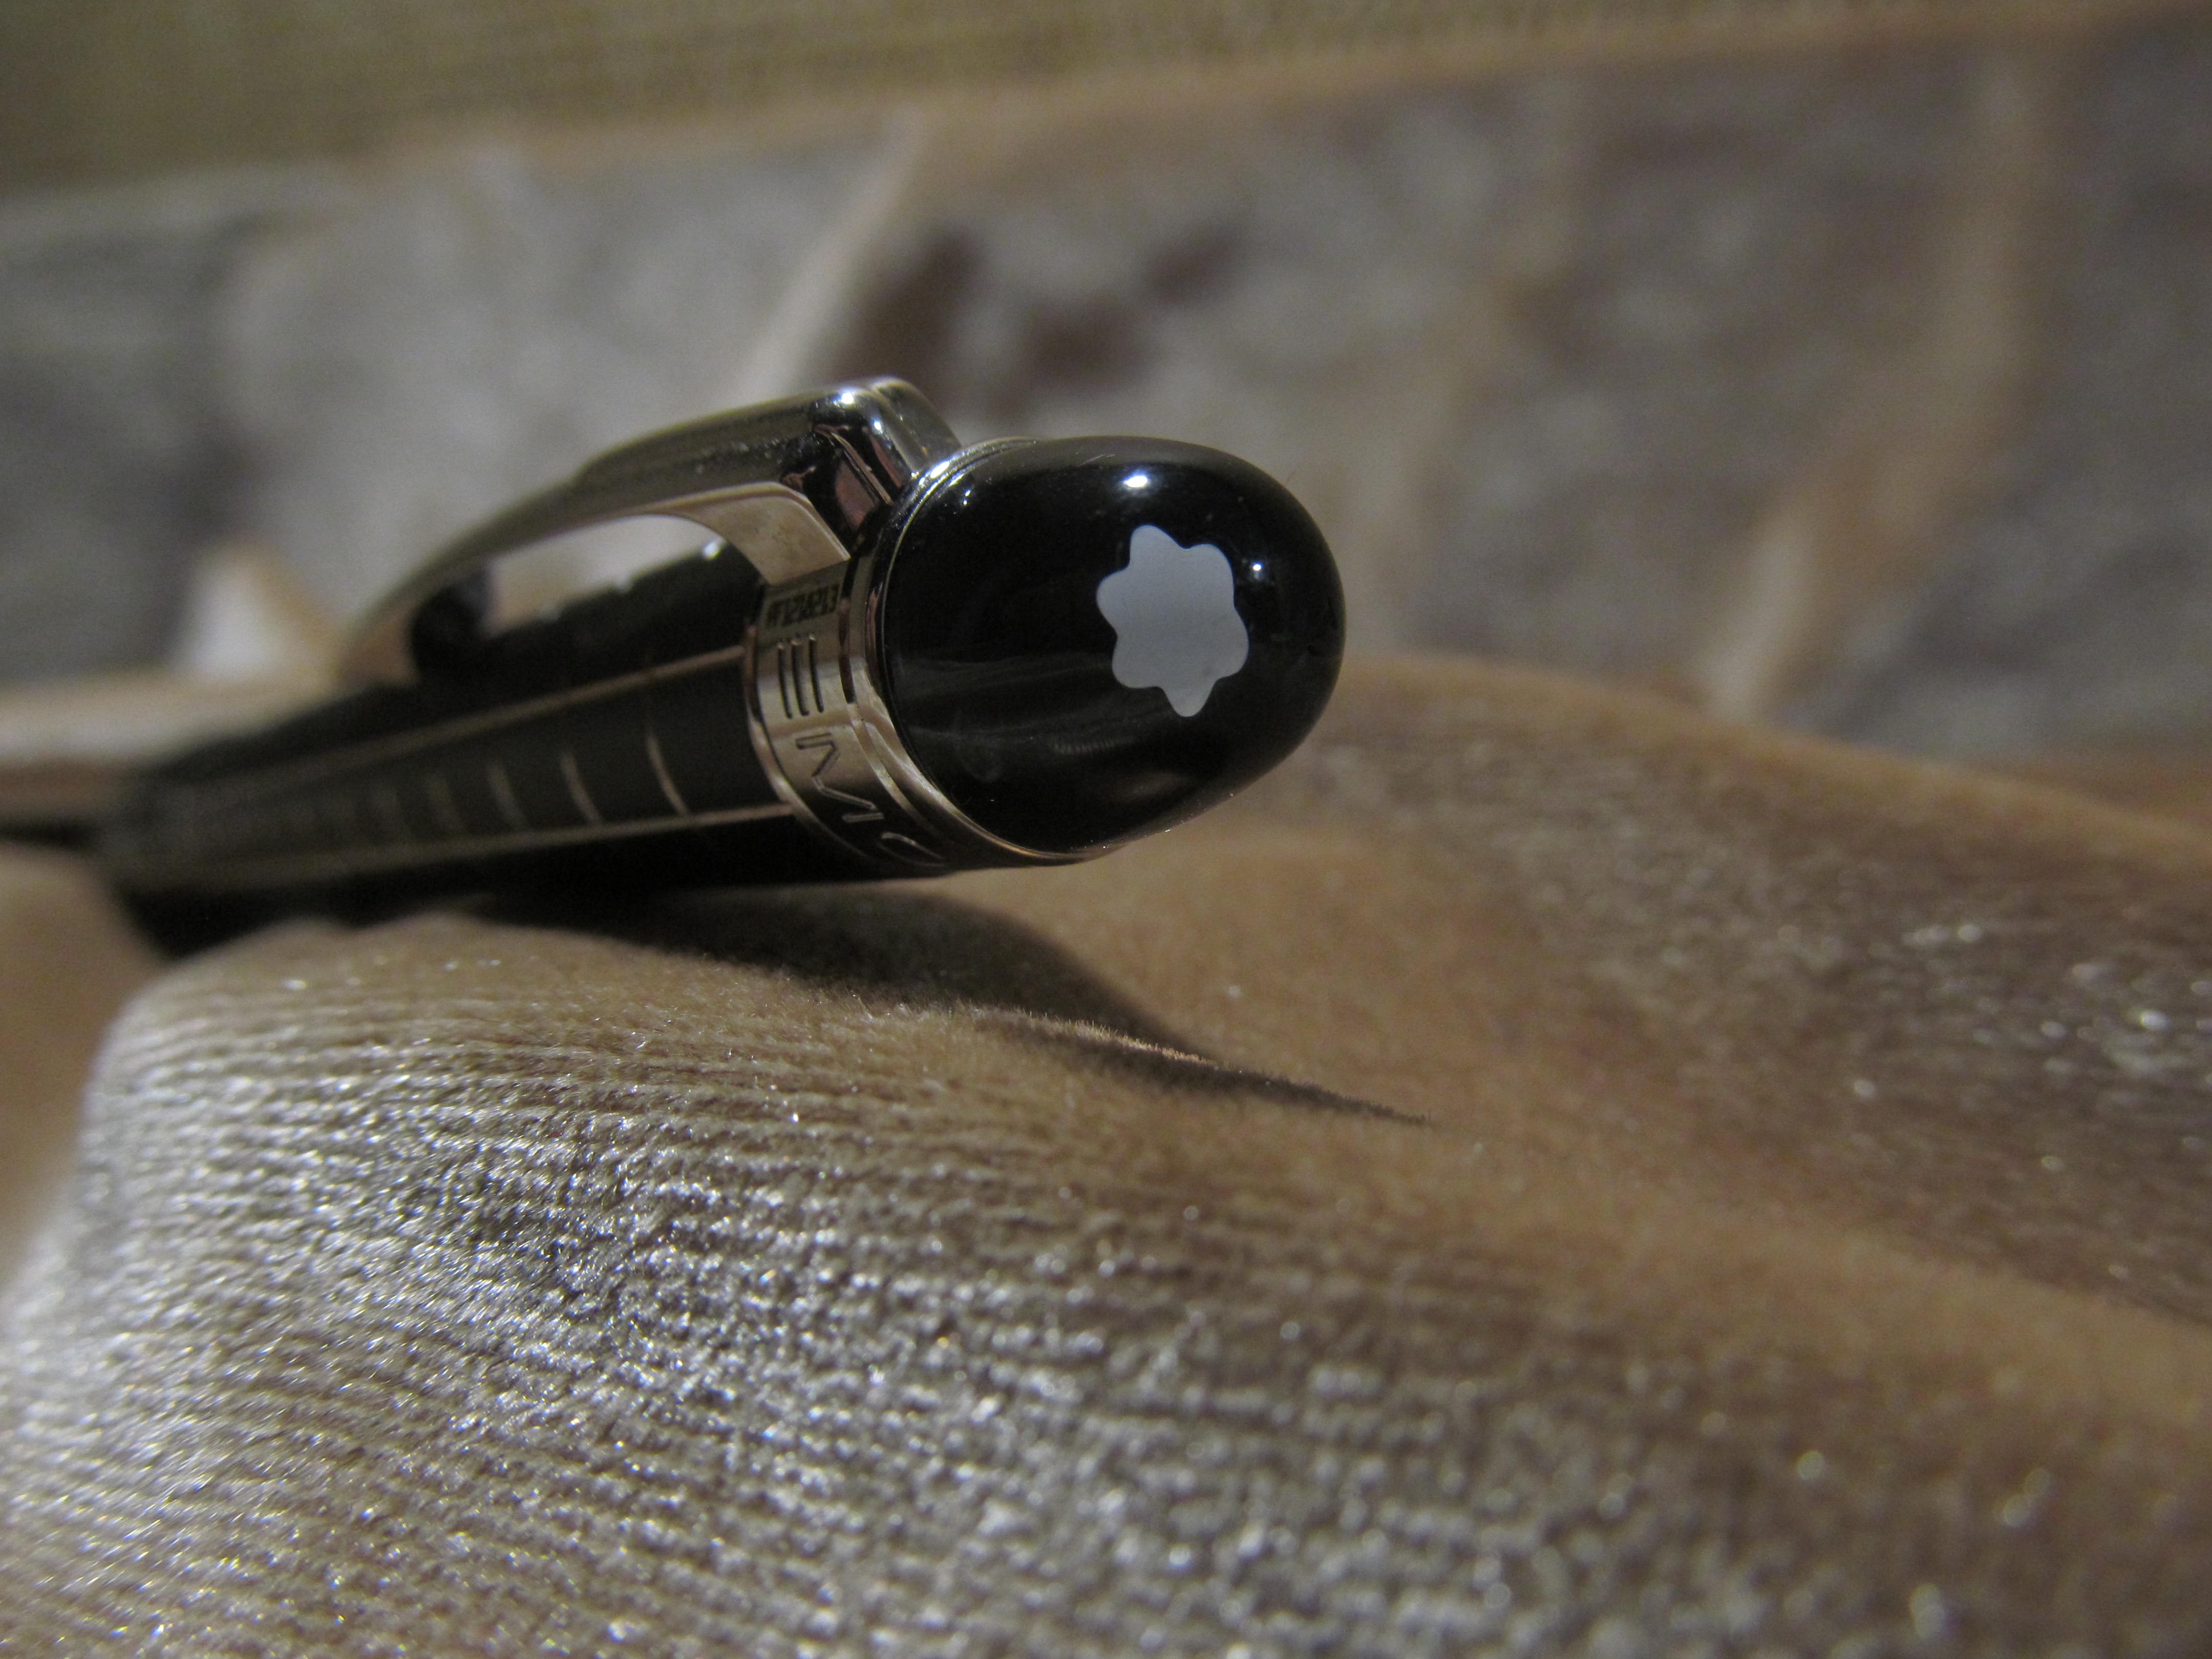
hand, ring, close up, jewellery, glasses, macro photography, fashion accessory